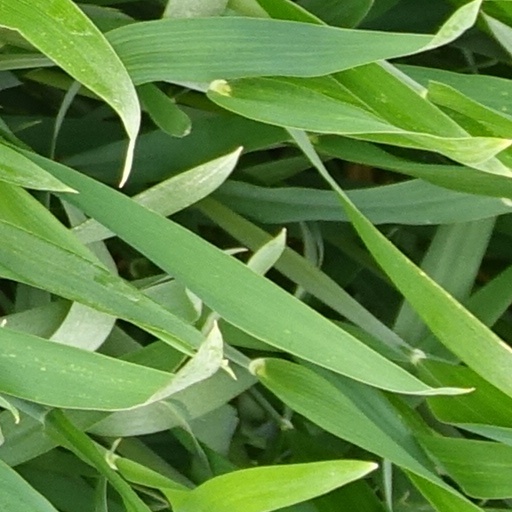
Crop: wheat